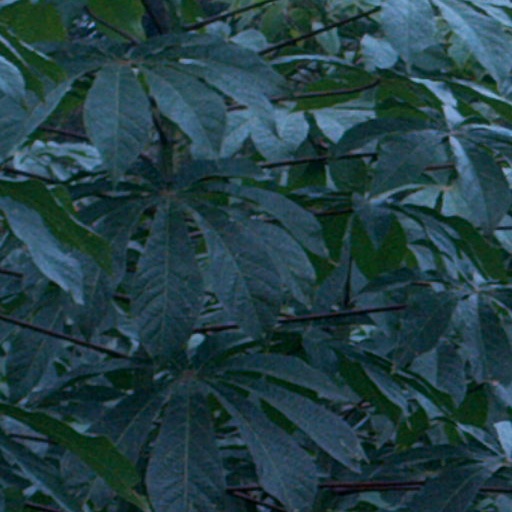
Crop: cassava